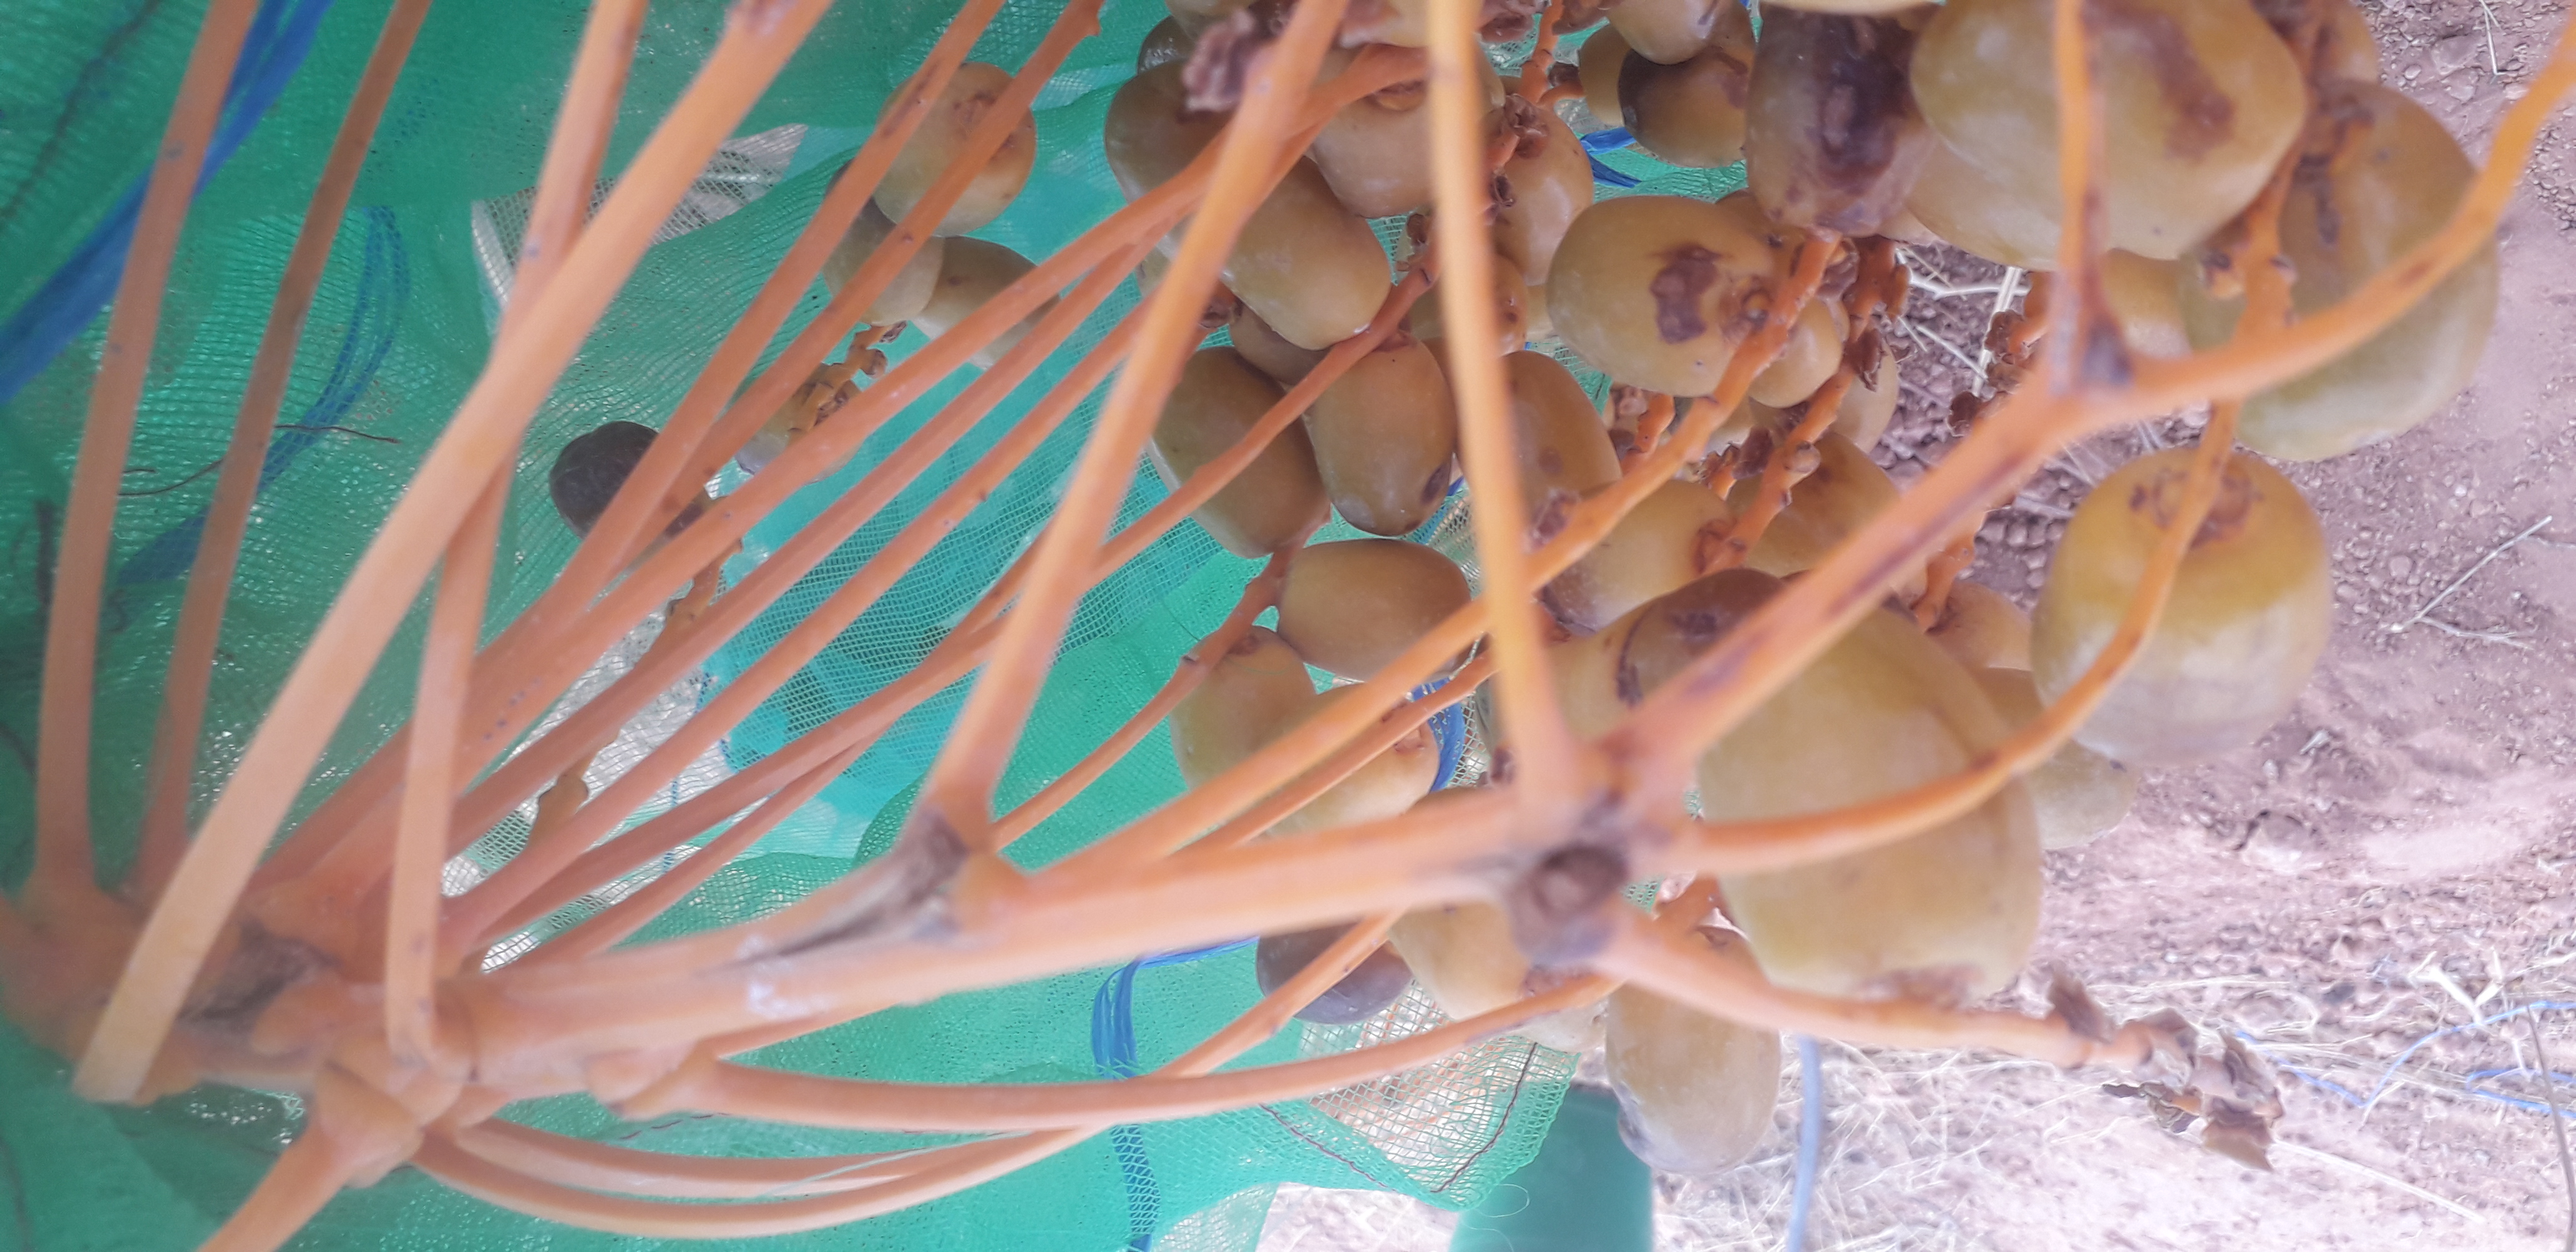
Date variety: Boufagous